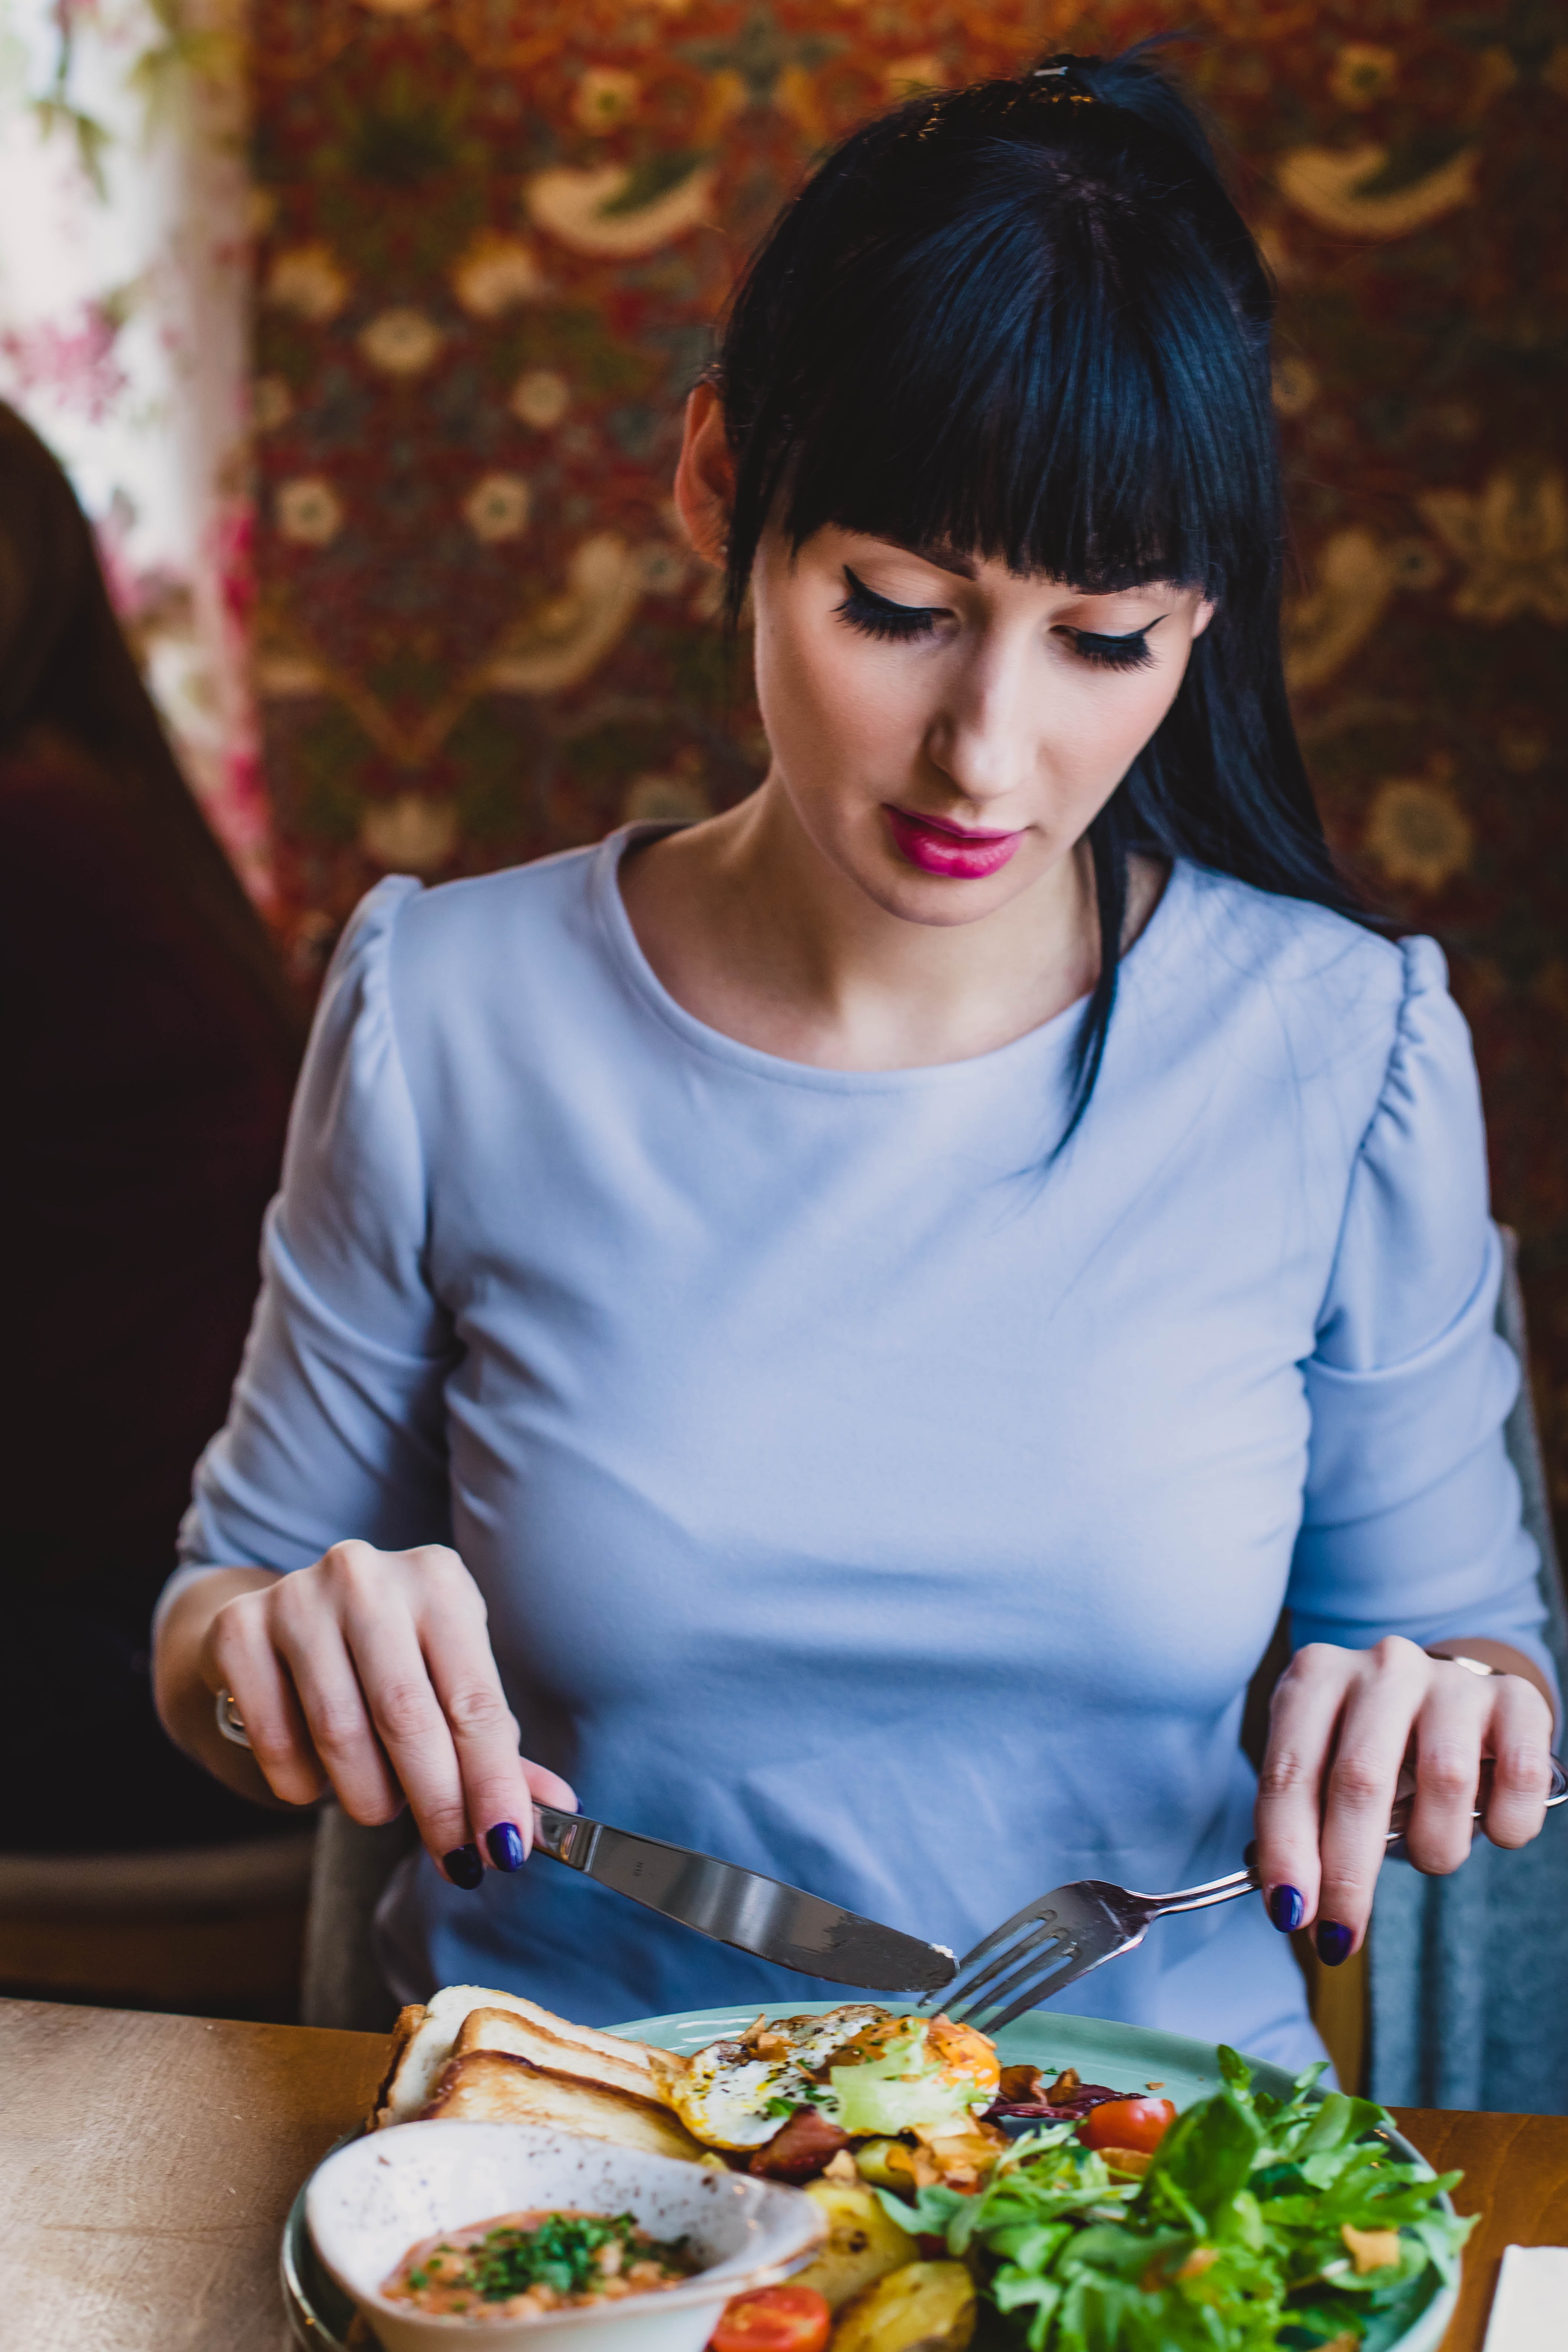
food, eating, dish, meal, beauty, cuisine, comfort food, la carte food, recipe, side dish, tableware, brunch, Food craving, junk food, lunch, breakfast, plate, ingredient